Niccolao Manucci

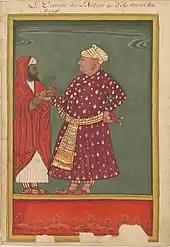
Manucci feeling the pulse of a patient

After Bard died at Hodal on 20 June 1656, Manucci moved to Surat and around 1656 he became an artillery man for Dara Shikoh. Following the death of Dara Shikoh he moved to Patna and later worked with Mirza Raja Jai Singh and in 1666 he tried to find work in Portuguese Bassein and Goa. He then returned to Mughal service in Lahore as a physician. He lost material in a shipwreck and then worked as a physician for Shah Alam in the Deccan. In 1682 he tried to act as an intermediary between the Portuguese and the Mughals and was made a member of the Order of Santiago by the Portuguese Viceroy Dom Francisco de Távora, Conde de Alvor but this ends in 1686 when he lost Mughal trust. He then moved to Hyderabad and then to Madras, marrying Elizabeth Hartley Clarke, widow of Portuguese interpreter Thomas Clarke. He lived in Madras with some work at Pondicherry where he obtained a house on the Rue Neuve de la Porte de Goudelour (Cuddalore). He maintained good relations with William Gyfford and Thomas Pitt.